Sibyl Hathaway

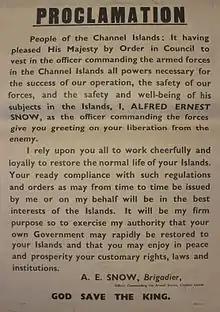
Proclamation of liberation of the Channel Islands

Hathaway was much respected by the islanders as well as by the Germans, whose language she spoke perfectly, for the leadership she gave during this period, and the British Home Secretary Herbert Morrison observed that she remained "almost wholly mistress of the situation" throughout the occupation. Hathaway was on friendly terms with , the German commander stationed in Guernsey, as indicated by their warm correspondence.